Siam Di Tella

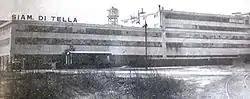
The Siam di Tella facility in Piñeiro, south of Buenos Aires, c. 1966

Founded in 1911 by Torcuato di Tella, an Italian Argentine immigrant, the firm began as a manufacturer of bread making machines, which came into great demand by local bakeries in the 1920s. Di Tella's friendship with Enrique Mosconi, the director of the newly established state oil concern YPF, helped result in a contract to build their fuel dispensers and Siam di Tella's growth into a leading Argentine manufacturer.